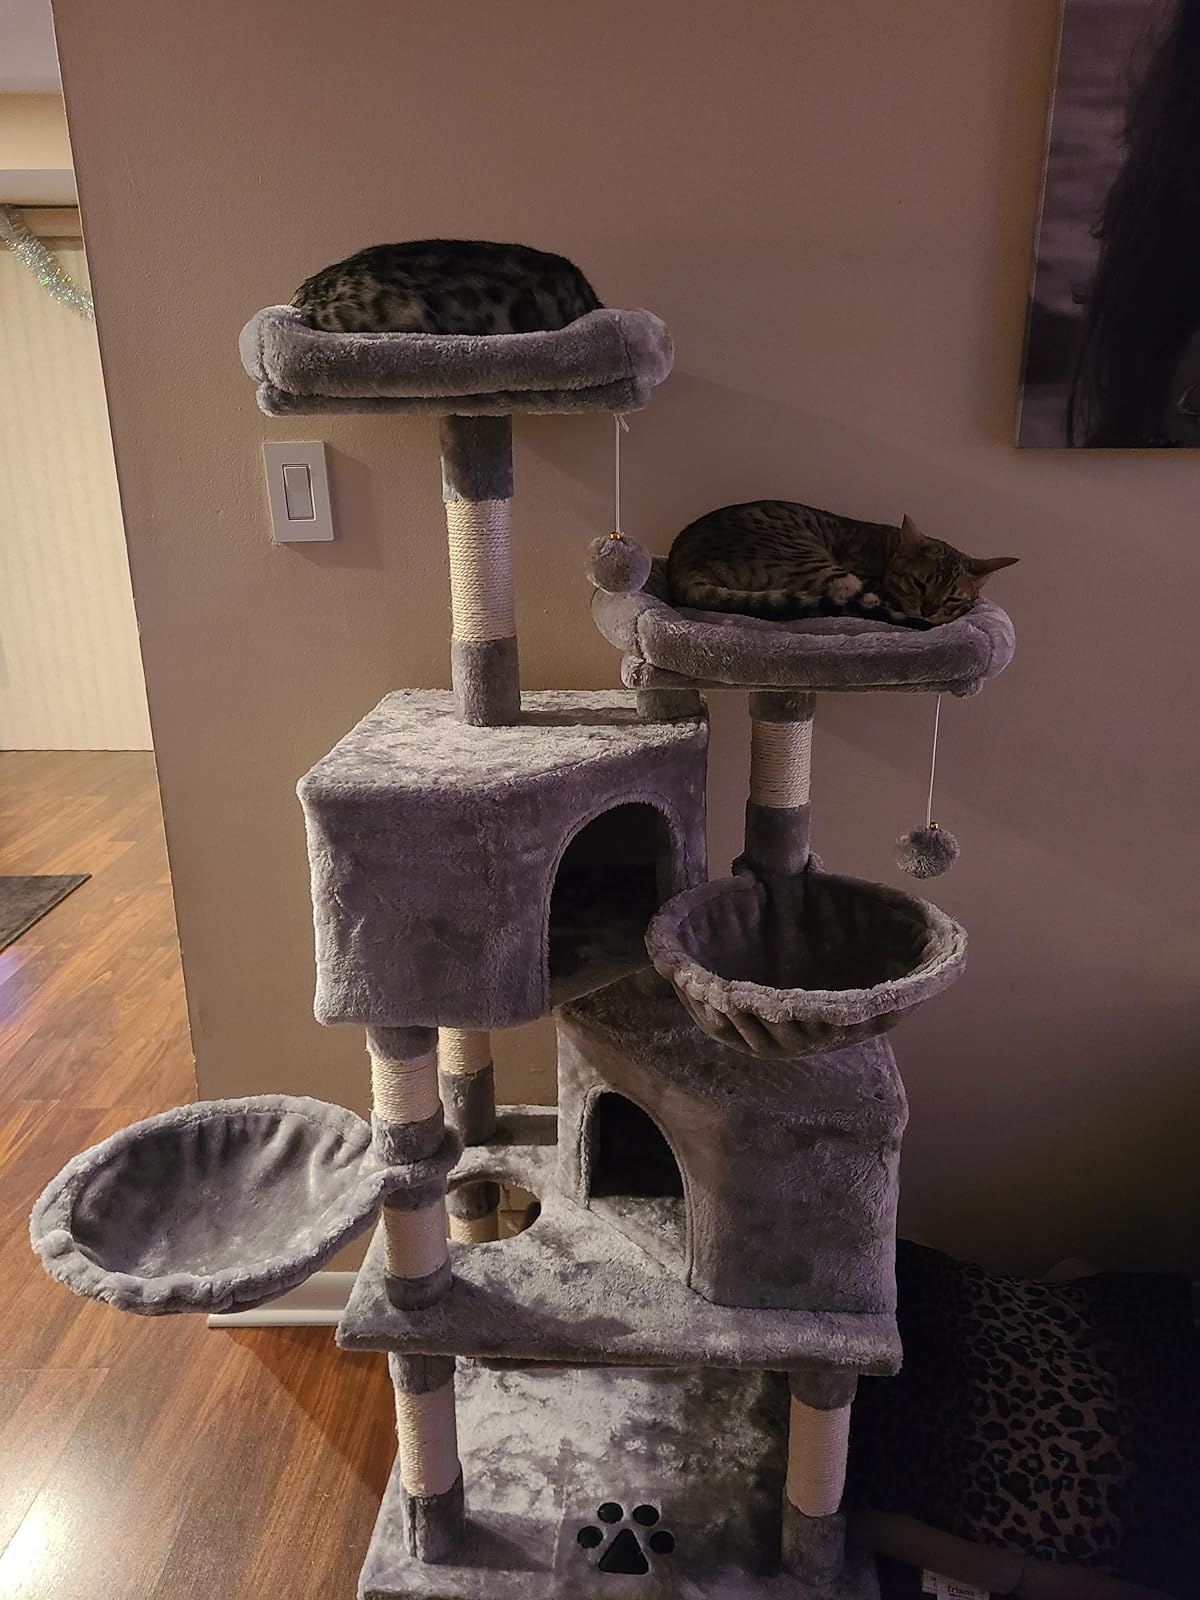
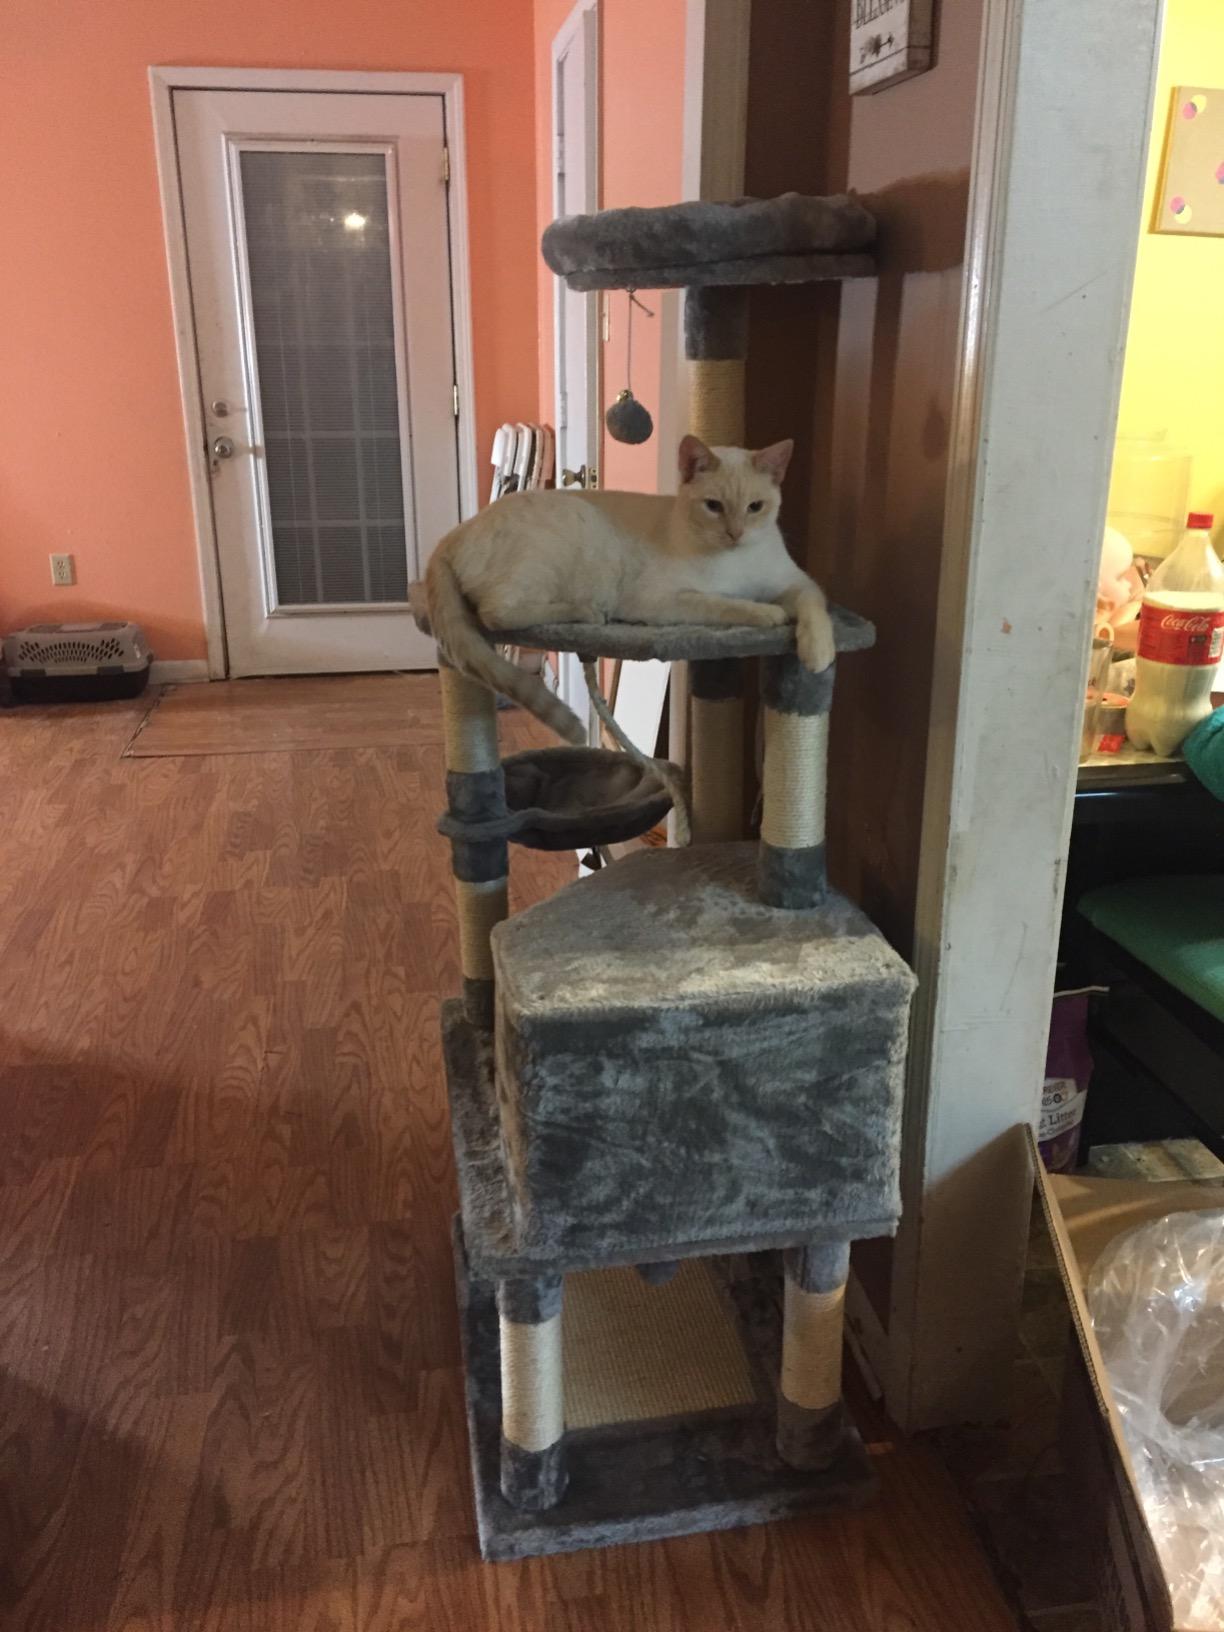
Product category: items_cat tree
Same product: no